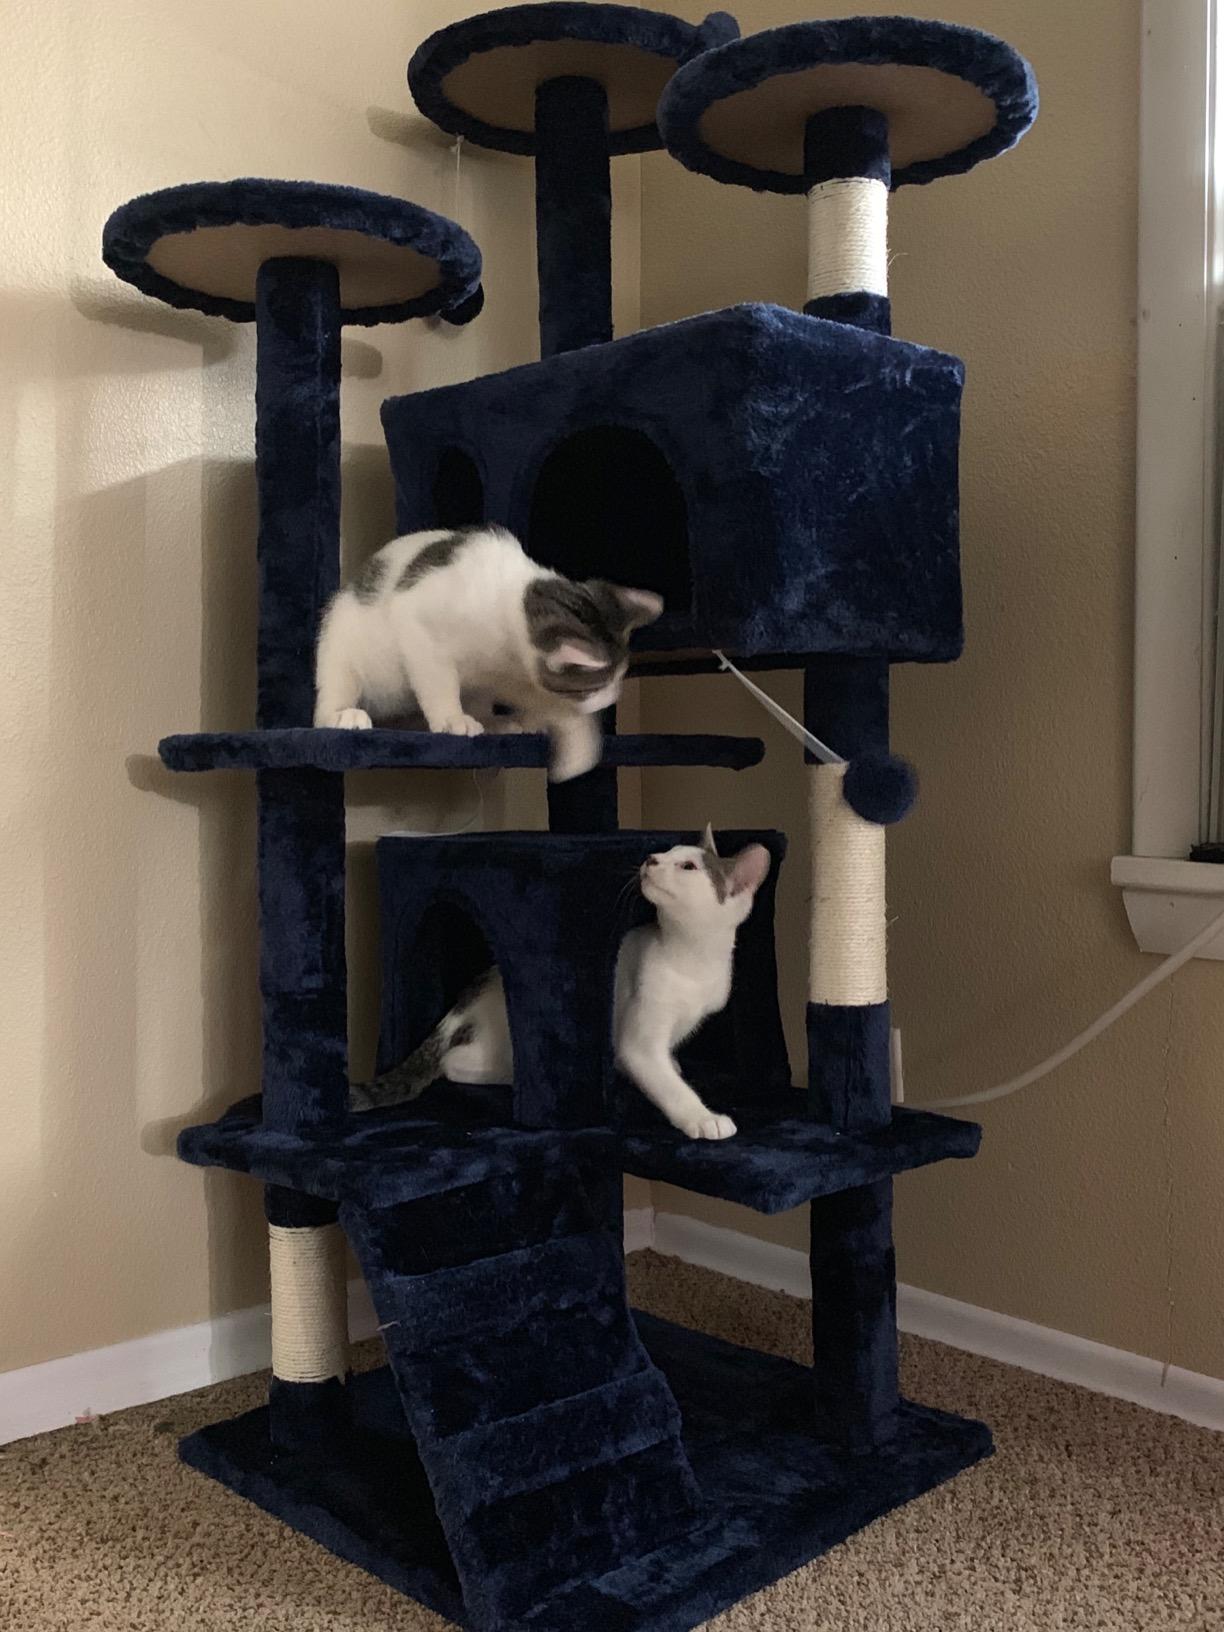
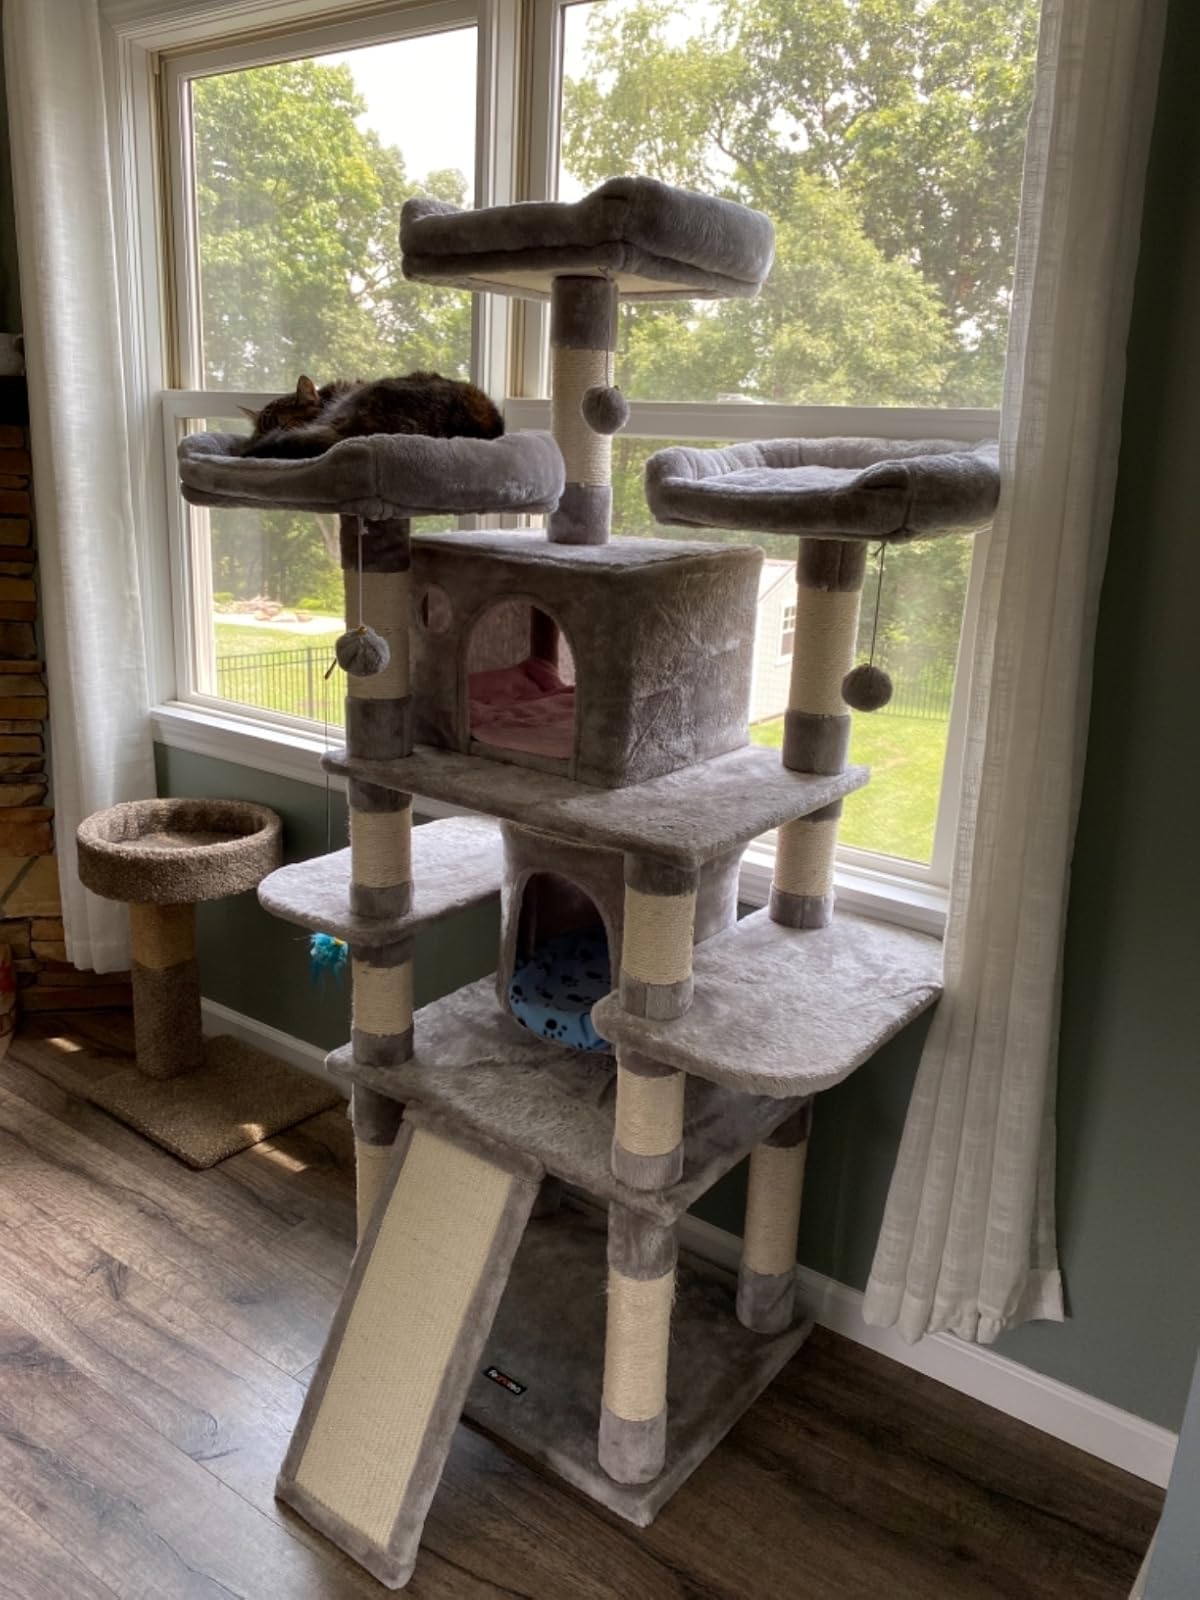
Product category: items_cat tree
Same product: no